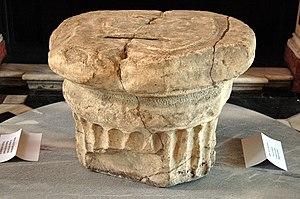
Les pièces en euro de la Slovénie sont les pièces de monnaie en euro émises par la Slovénie. Dans la pratique, elles sont frappées par les ateliers monétaires de différents pays de la zone euro. L'euro a virtuellement remplacé l'ancienne monnaie nationale, le tolar, le 28 juin 2004 lors de l'entrée dans le MCE II, au taux de conversion de 1 euro = 239,640 tolar et la Slovénie est entrée dans la zone euro le 1ᵉʳ janvier 2007. Les pièces en euro slovènes ont cours légal dans la zone depuis cette date.
Le duché de Carinthie était un duché situé sur la frontière sud de l'Autriche avec la Slovénie. Fondé en 976 après la séparation avec le duché de Bavière, il a constitué le premier État autonome à côté des cinq duchés ethniques germaniques de l'ancienne Francie orientale. Reçu par la maison de Habsbourg en 1335, il faisait partie des pays héréditaires autrichiens et une partie intégrante de l'Autriche intérieure, conjointement avec les duchés adjacents de Styrie et de Carniole.